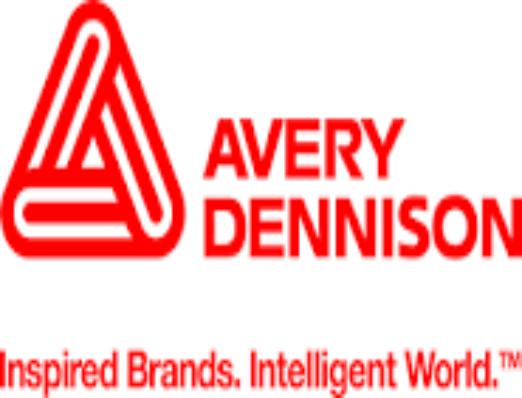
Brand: avery dennison-1
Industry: Others